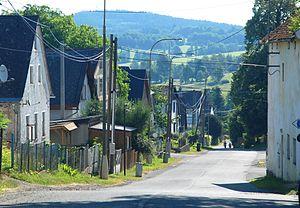
Lesná est une commune du district de Tachov, dans la région de Plzeň, en République tchèque. Sa population s'élevait à 467 habitants en 2018.